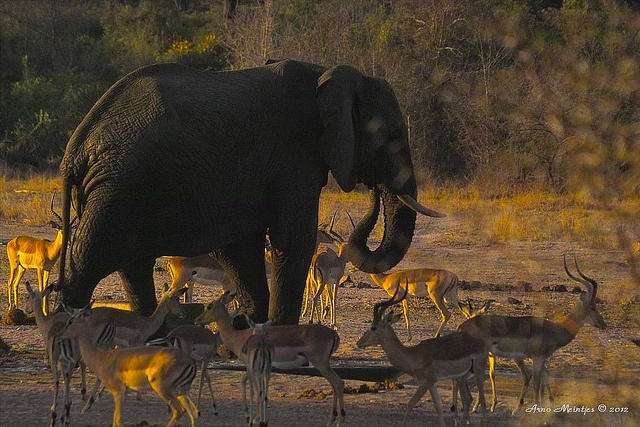
An elephant walking around with deer in a field.
Several deer in a field with an elephant in the middle.
A large elephant with elk all around it in the wild
A baby elephant walking along a herd of antelope.
A lone elephant walks in the middle of a group of antelope.